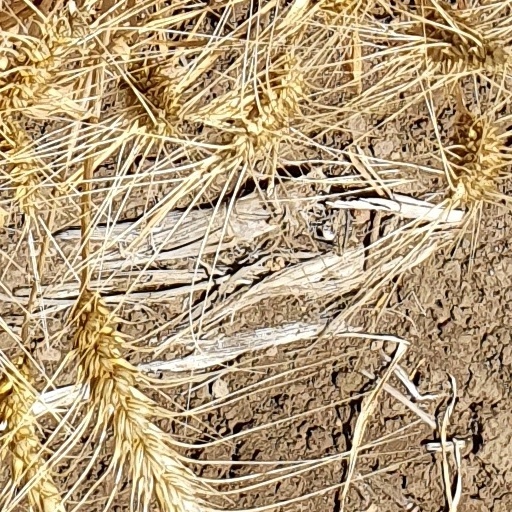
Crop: wheat